Eva Avila

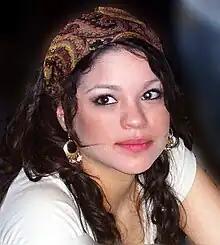
Avila in 2007

Hours after her victory, Avila signed with the Sony BMG Canada record label and released her first single "Meant to Fly", which debuted at number one on the Canadian singles chart, a position it held for a huge nine weeks. The single was eventually certified double platinum. On 5 October 2006, the CTV television network reported that Avila has signed a modelling contract with Ford Model. Avila started the 2006 NHL season on 4 October when she performed the Canadian national anthem at the Toronto Maple Leafs vs. Ottawa Senators game. She performed the anthem again before another Battle of Ontario game at the Scotiabank Place on 26 October following an autograph session on the same afternoon at Gatineau's Les Galeries de Hull shopping centre.